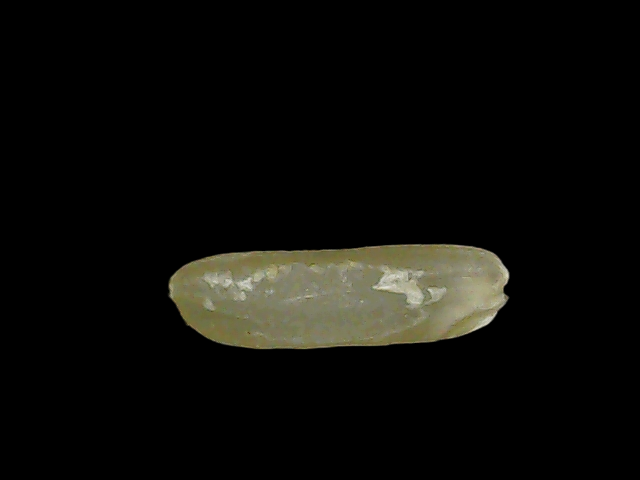
Rice variety: Binadhan19